Người bí ẩn

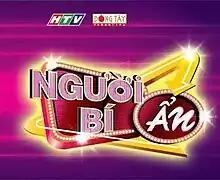

Người bí ẩn is a Vietnamese comedy panel game show based on British ITV's "Odd One In", produced by Đông Tây Promotion and broadcast on the HTV. It is hosted by comedian Trấn Thành for the first five seasons and then by for the sixth season. It is starred by comedians Việt Hương and Hoài Linh in role of regular Home Team (aka Husband & Wife). The first season of the show debuted on March 30, 2014. 13 episodes were ordered and 26 celebrities were invited to act as 13 Away Teams.